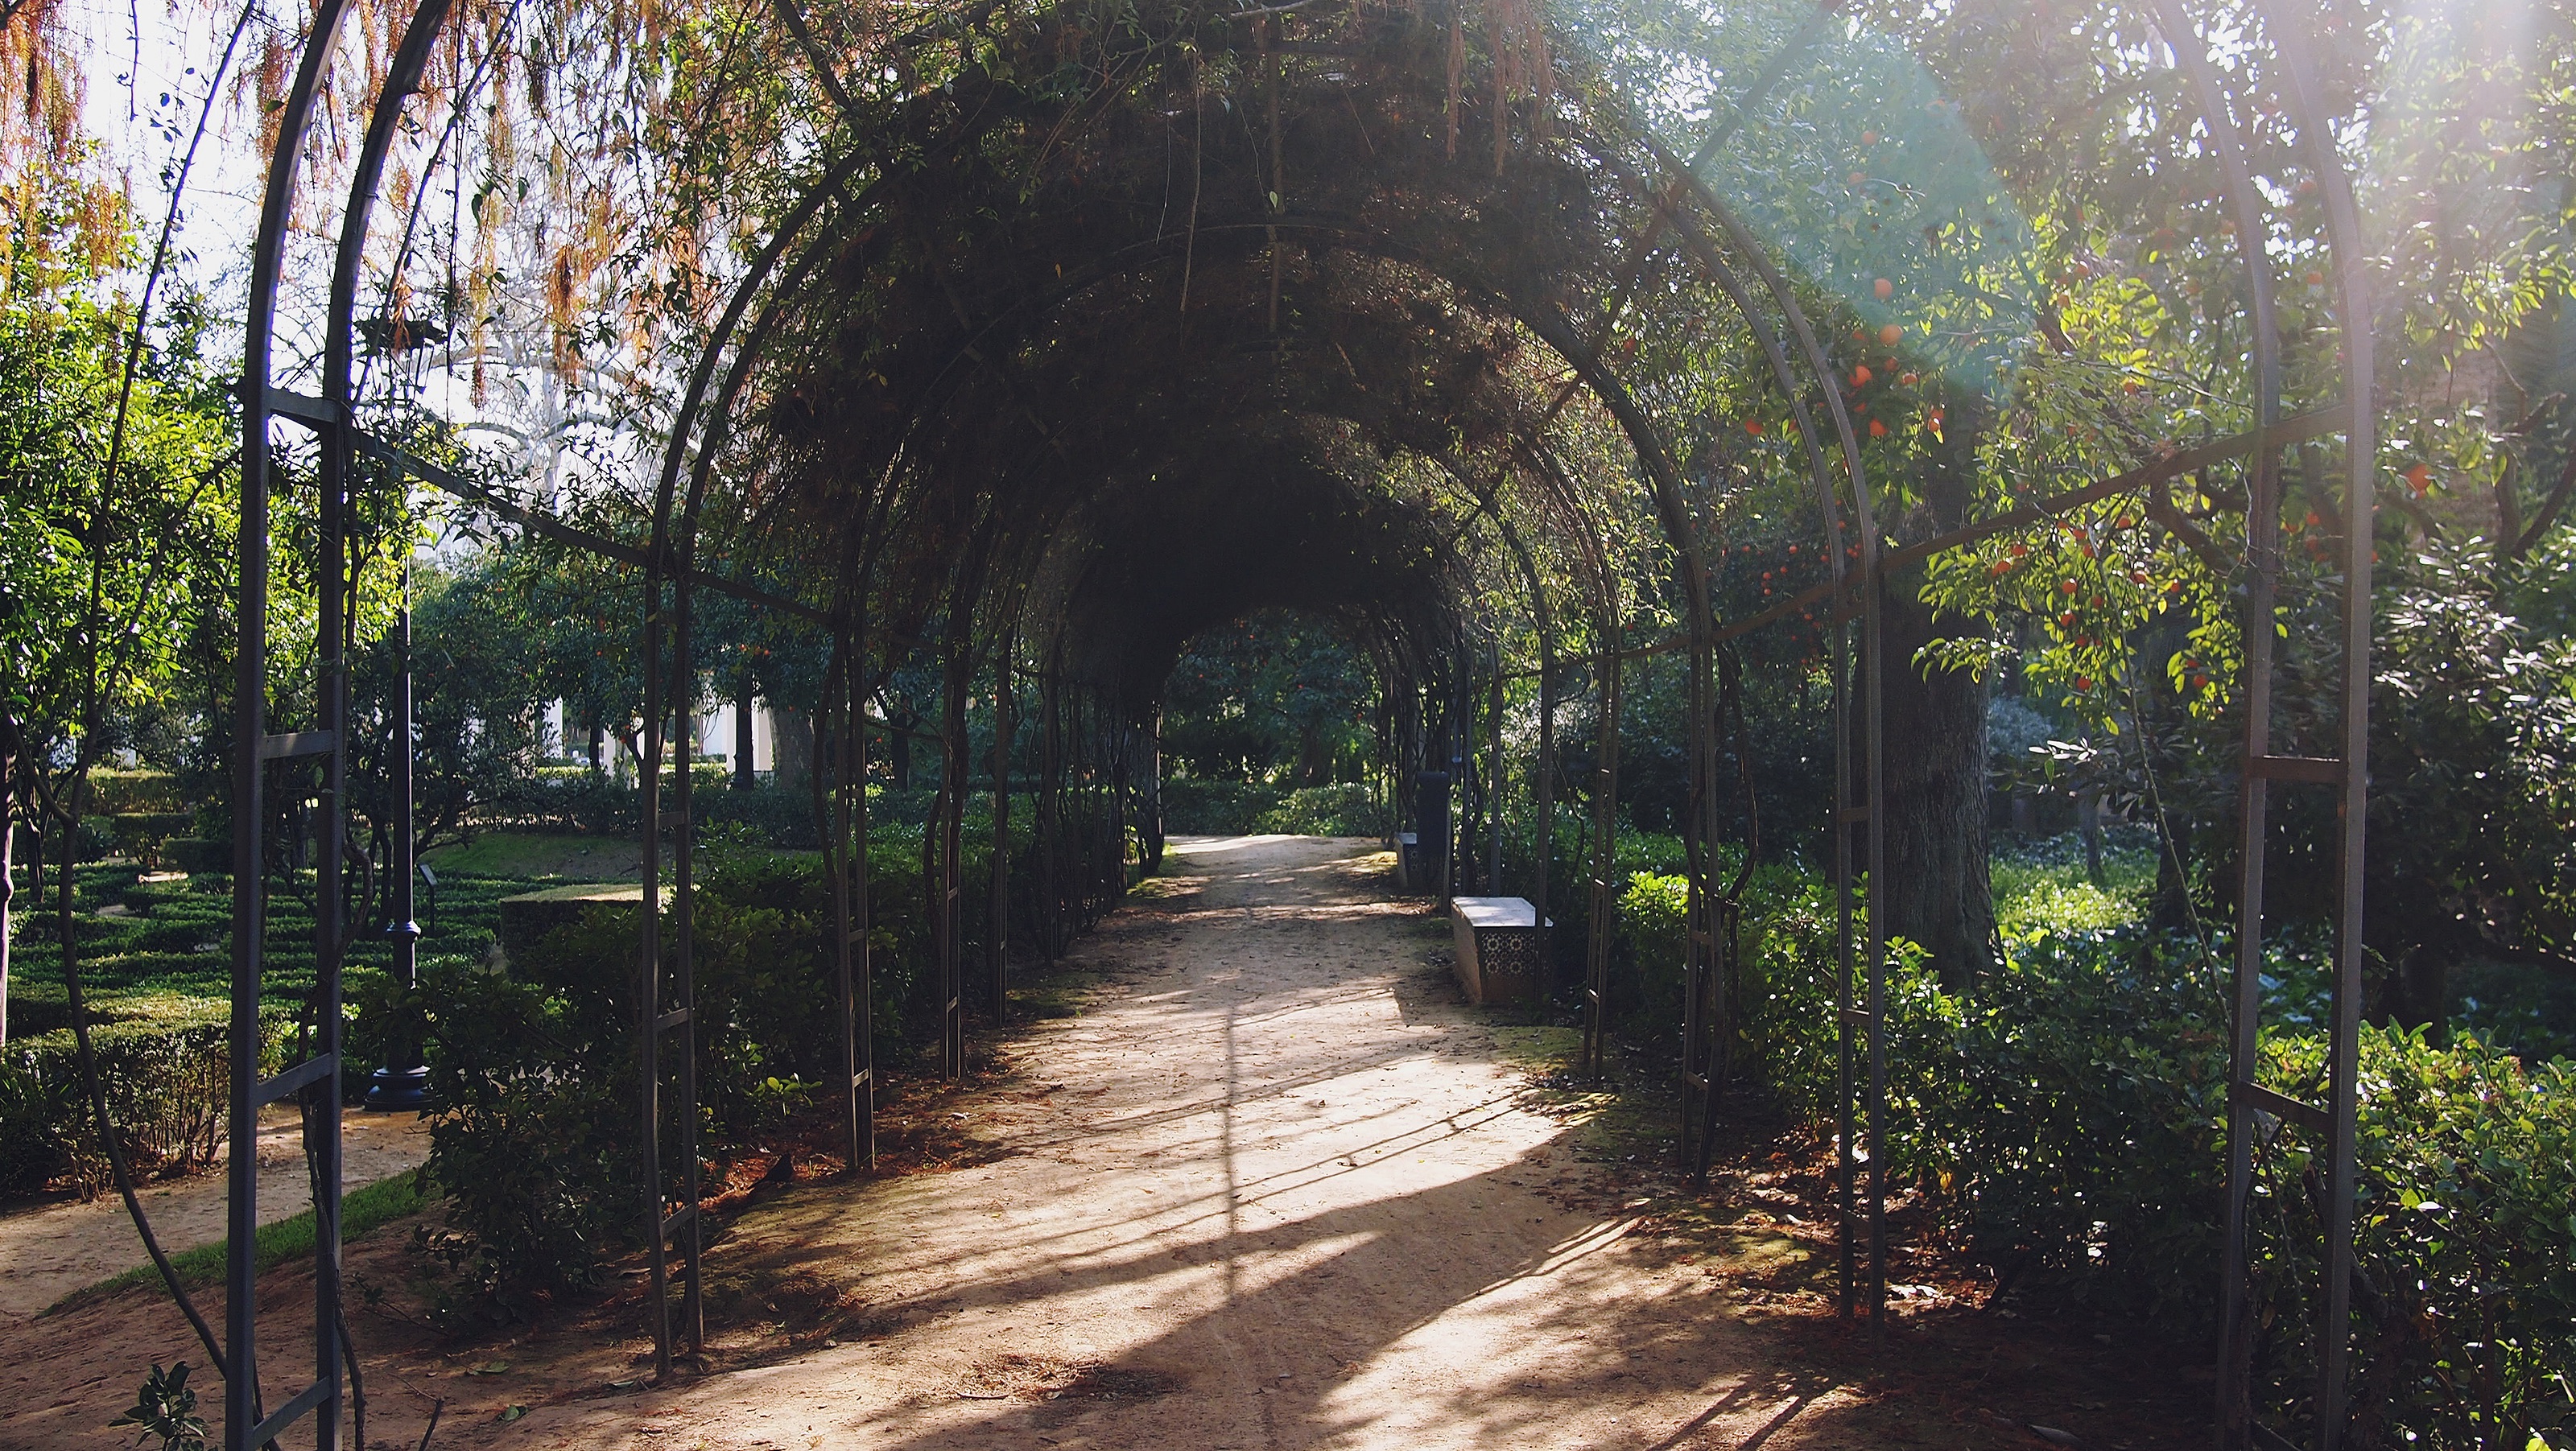
tree, flower, jungle, botany, garden, waterway, plantation, woodland